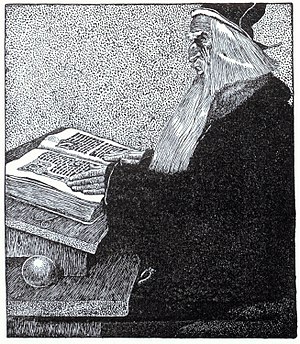
Troldmand
Troldmanden Merlin. Illustration af Howard Pyle.
En troldmand, eller troldkvinde, er i fiktionen en person med trolddomsevner. Troldmænd er altså en form for mandlig heks. En kvindelig heks kan også blive kaldt for troldkvinde.